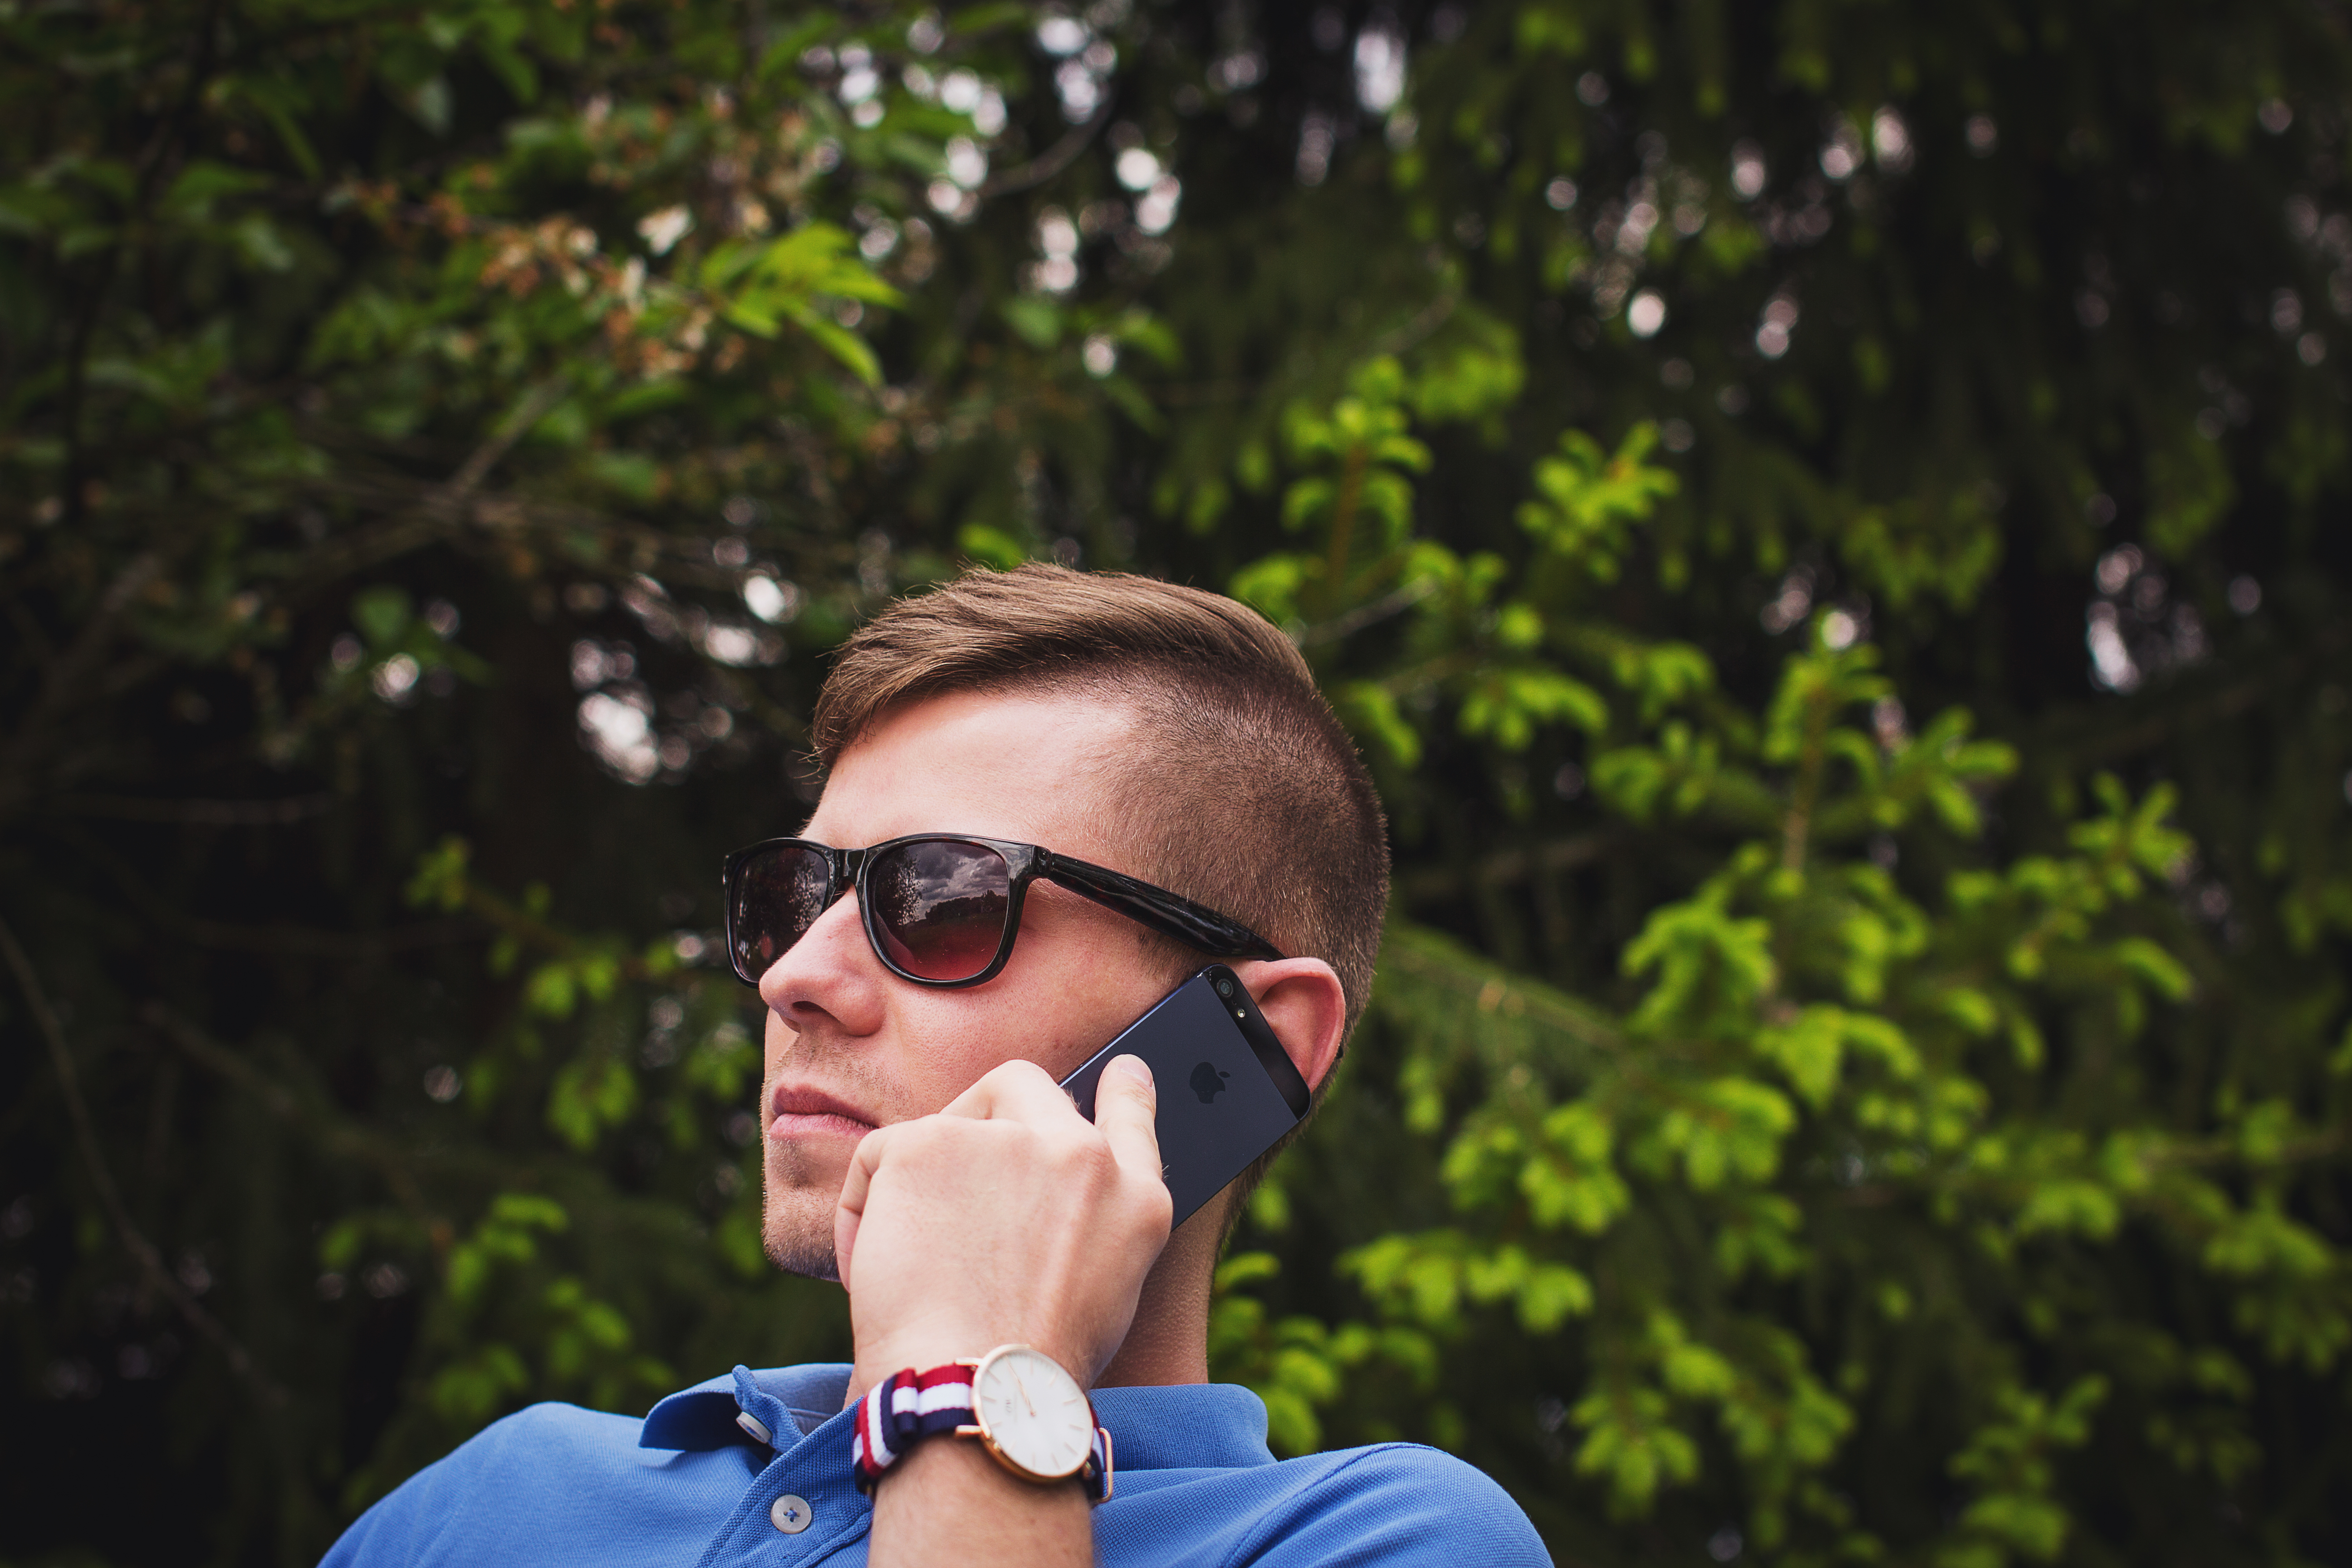
iphone, smartphone, man, person, girl, photography, portrait, model, spring, green, blue, mobile phone, sunglasses, glasses, calling, beauty, contact, photo shoot, phone call, portrait photography, vision care